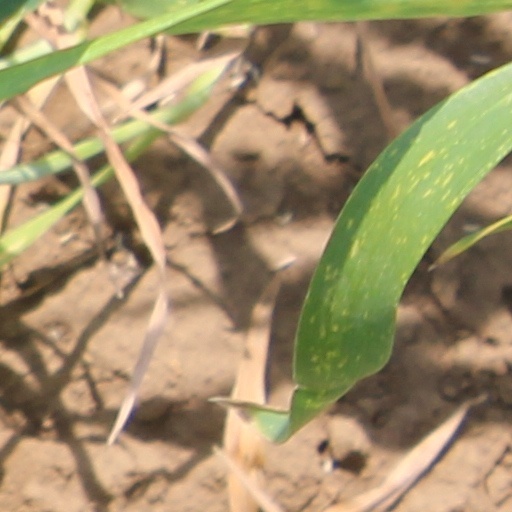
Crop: wheat